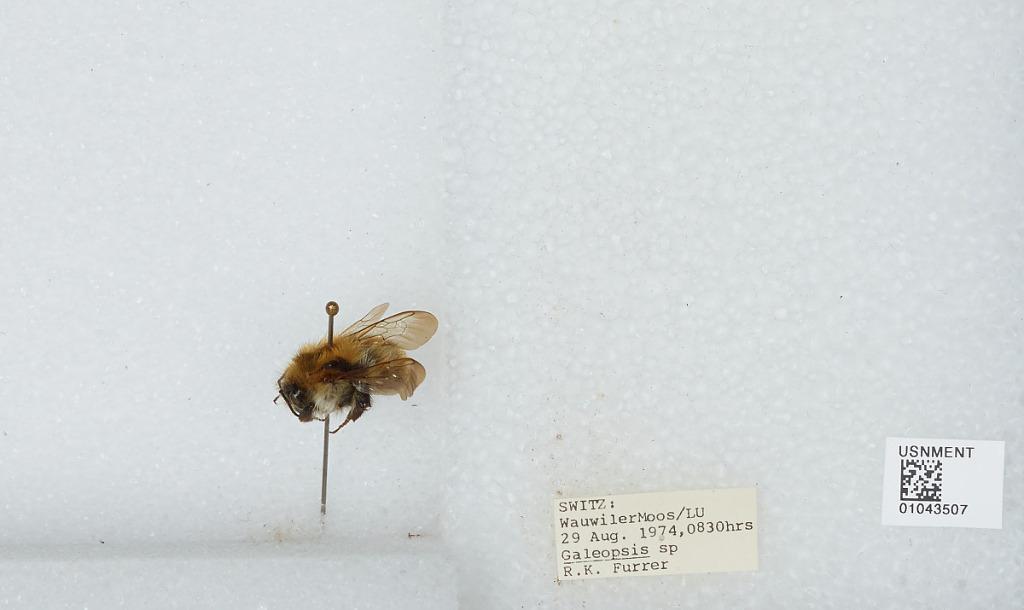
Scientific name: Bombus sp.
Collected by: R. Furrer
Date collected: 1974-8-29
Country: Switzerland
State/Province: Lucerne
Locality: Wauwilermoos
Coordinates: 47.1757, 8.00497